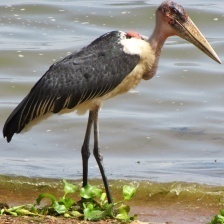
Species: MARABOU STORK
Scientific name: LEPTOPTILOS CRUMENIFER
ImageNet parent category: white_stork